Ramkrishna Mahato Government Engineering College

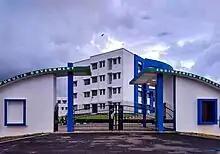
Entrance to the Ramkrishna Mahato Government Engineering College

Ramkrishna Mahato Government Engineering College (RKMGEC), formerly Purulia Government Engineering College (PGEC), is an engineering college located in Purulia, West Bengal, India. It offers undergraduate (B.Tech.) engineering degree courses affiliated to the Maulana Abul Kalam Azad University of Technology (MAKAUT). The institution is regulated, operated and administered by the Government of West Bengal.